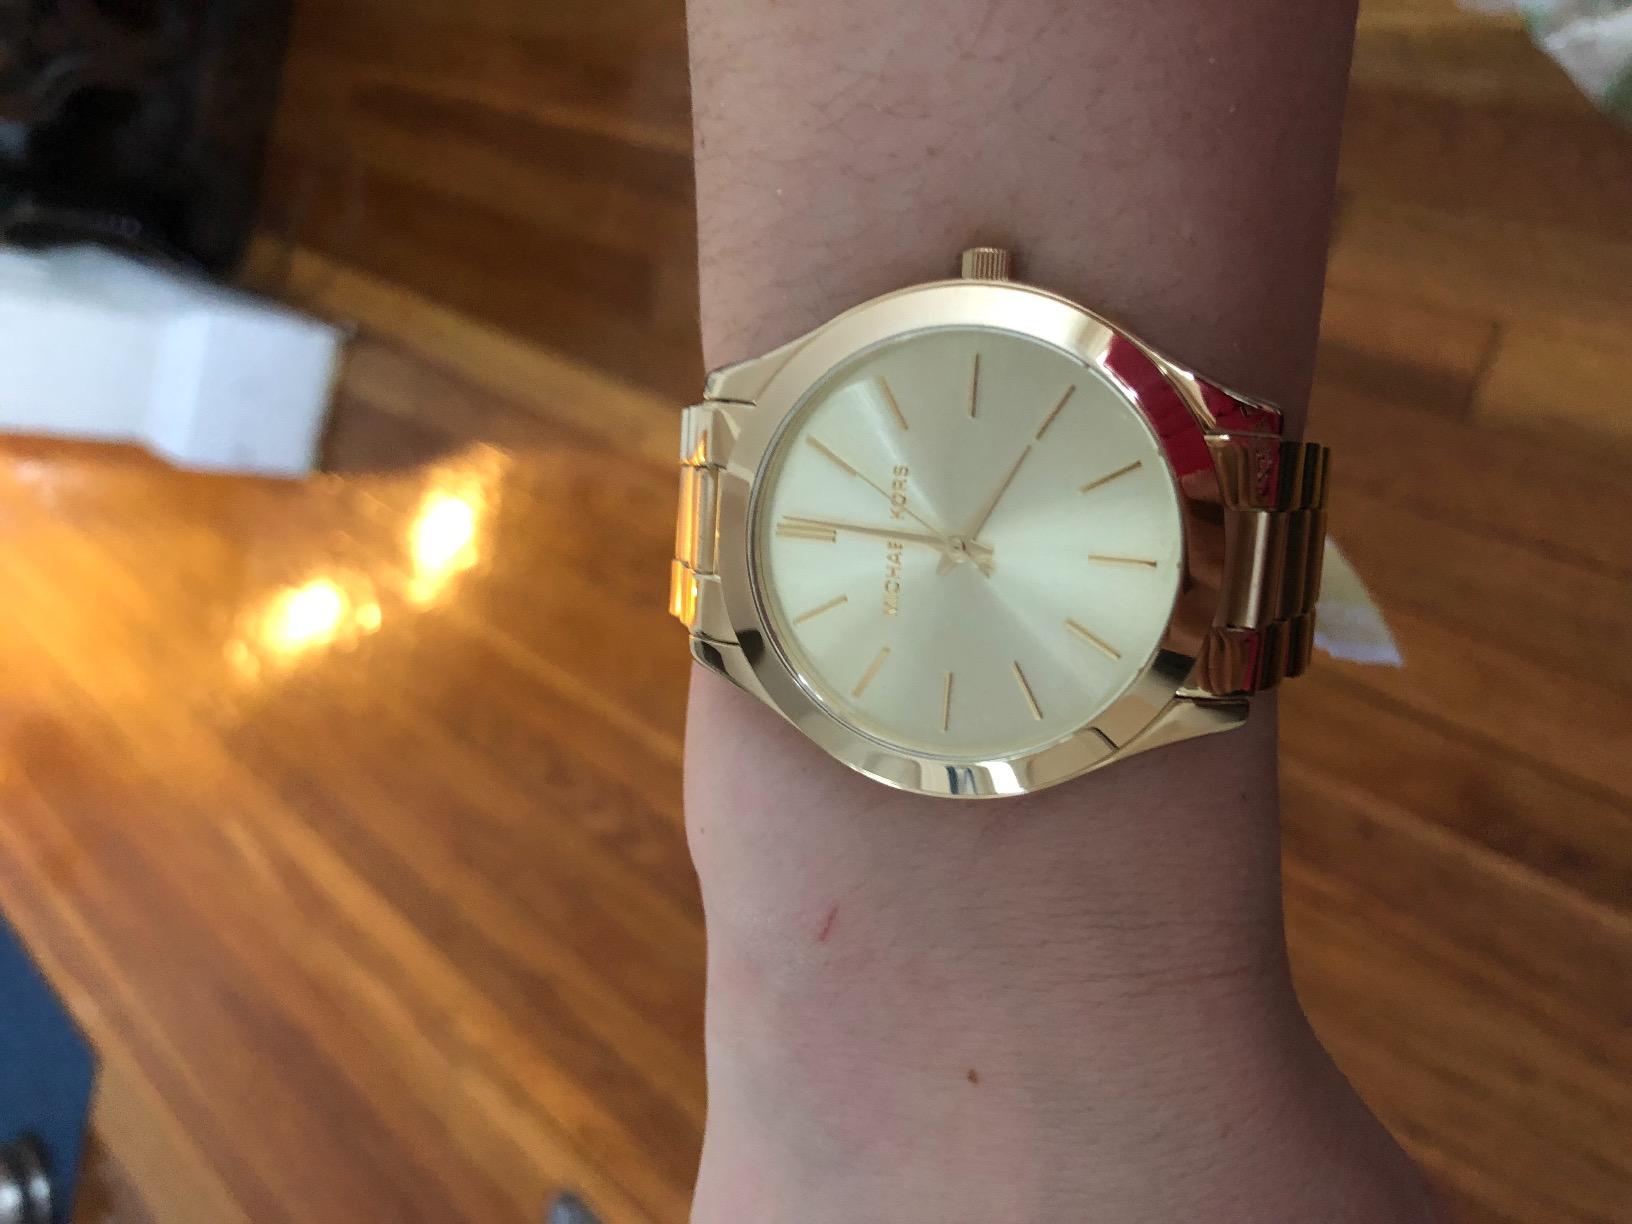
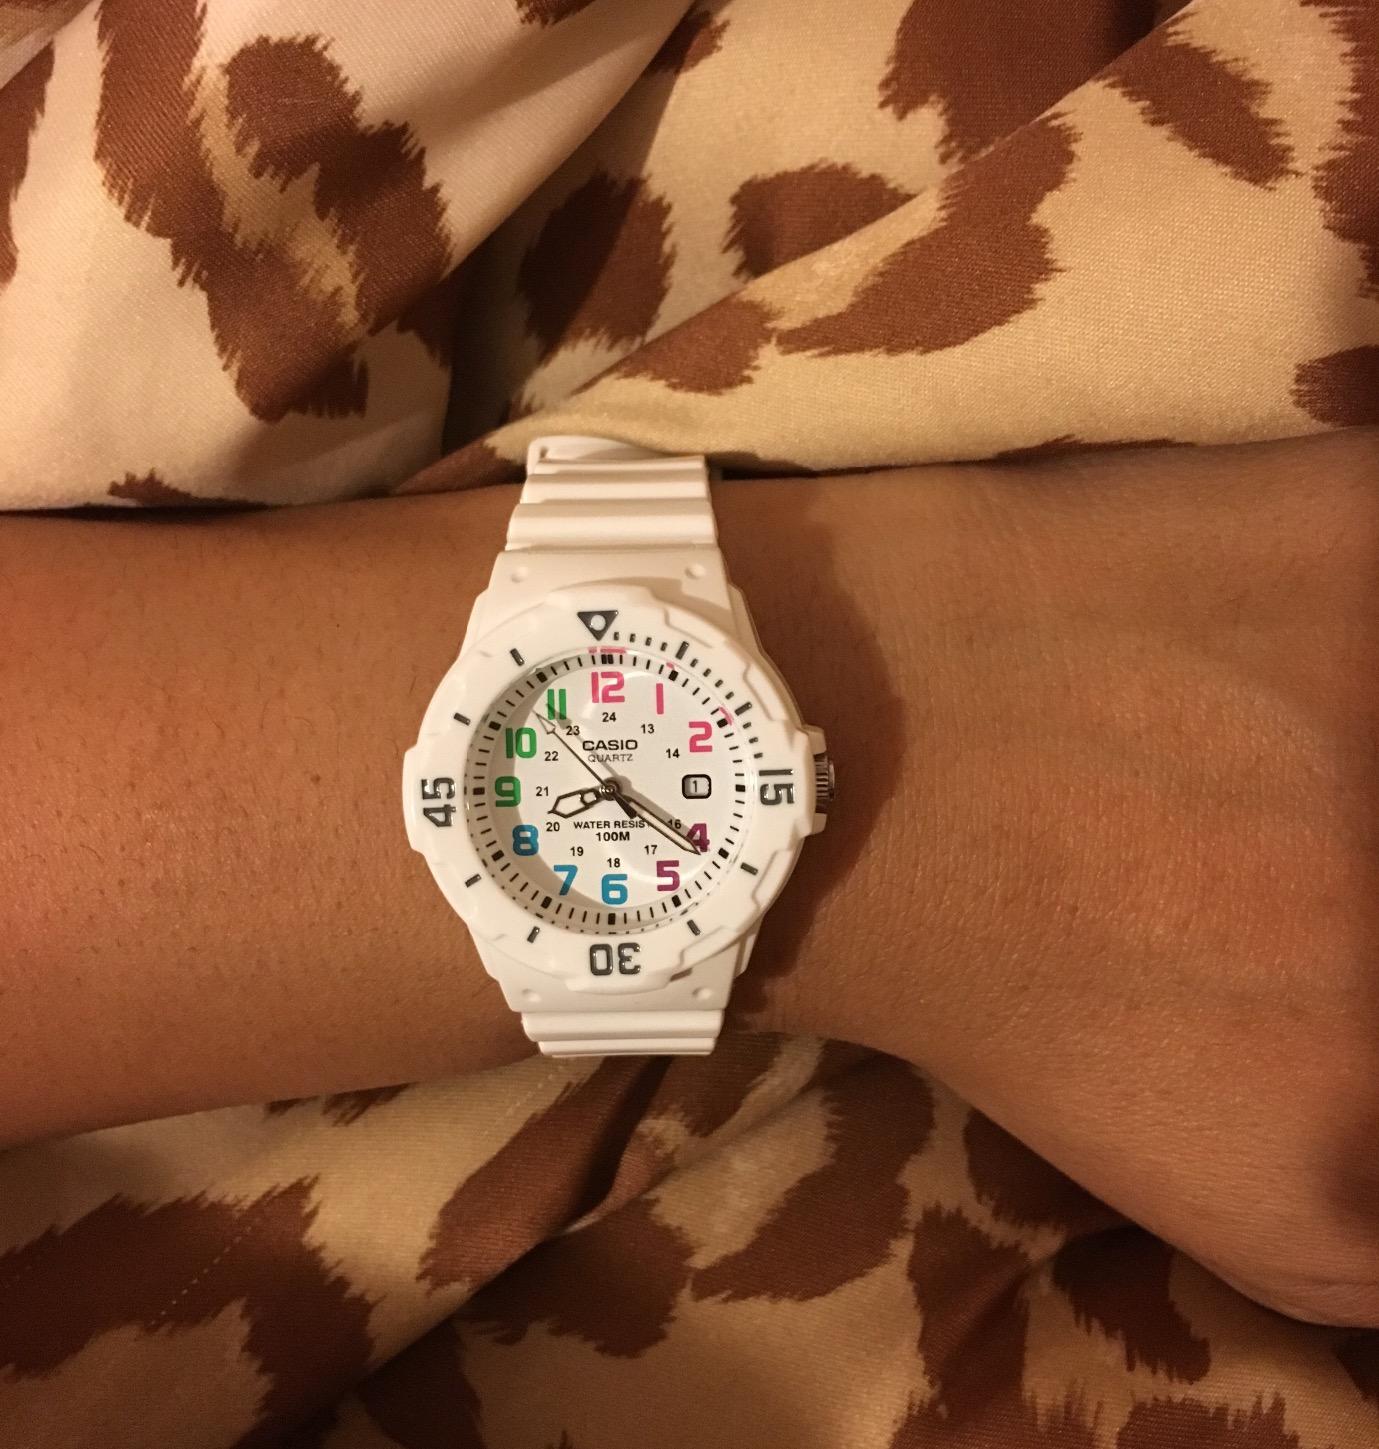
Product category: accessories_watch
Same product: no